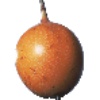
Label: granadilla